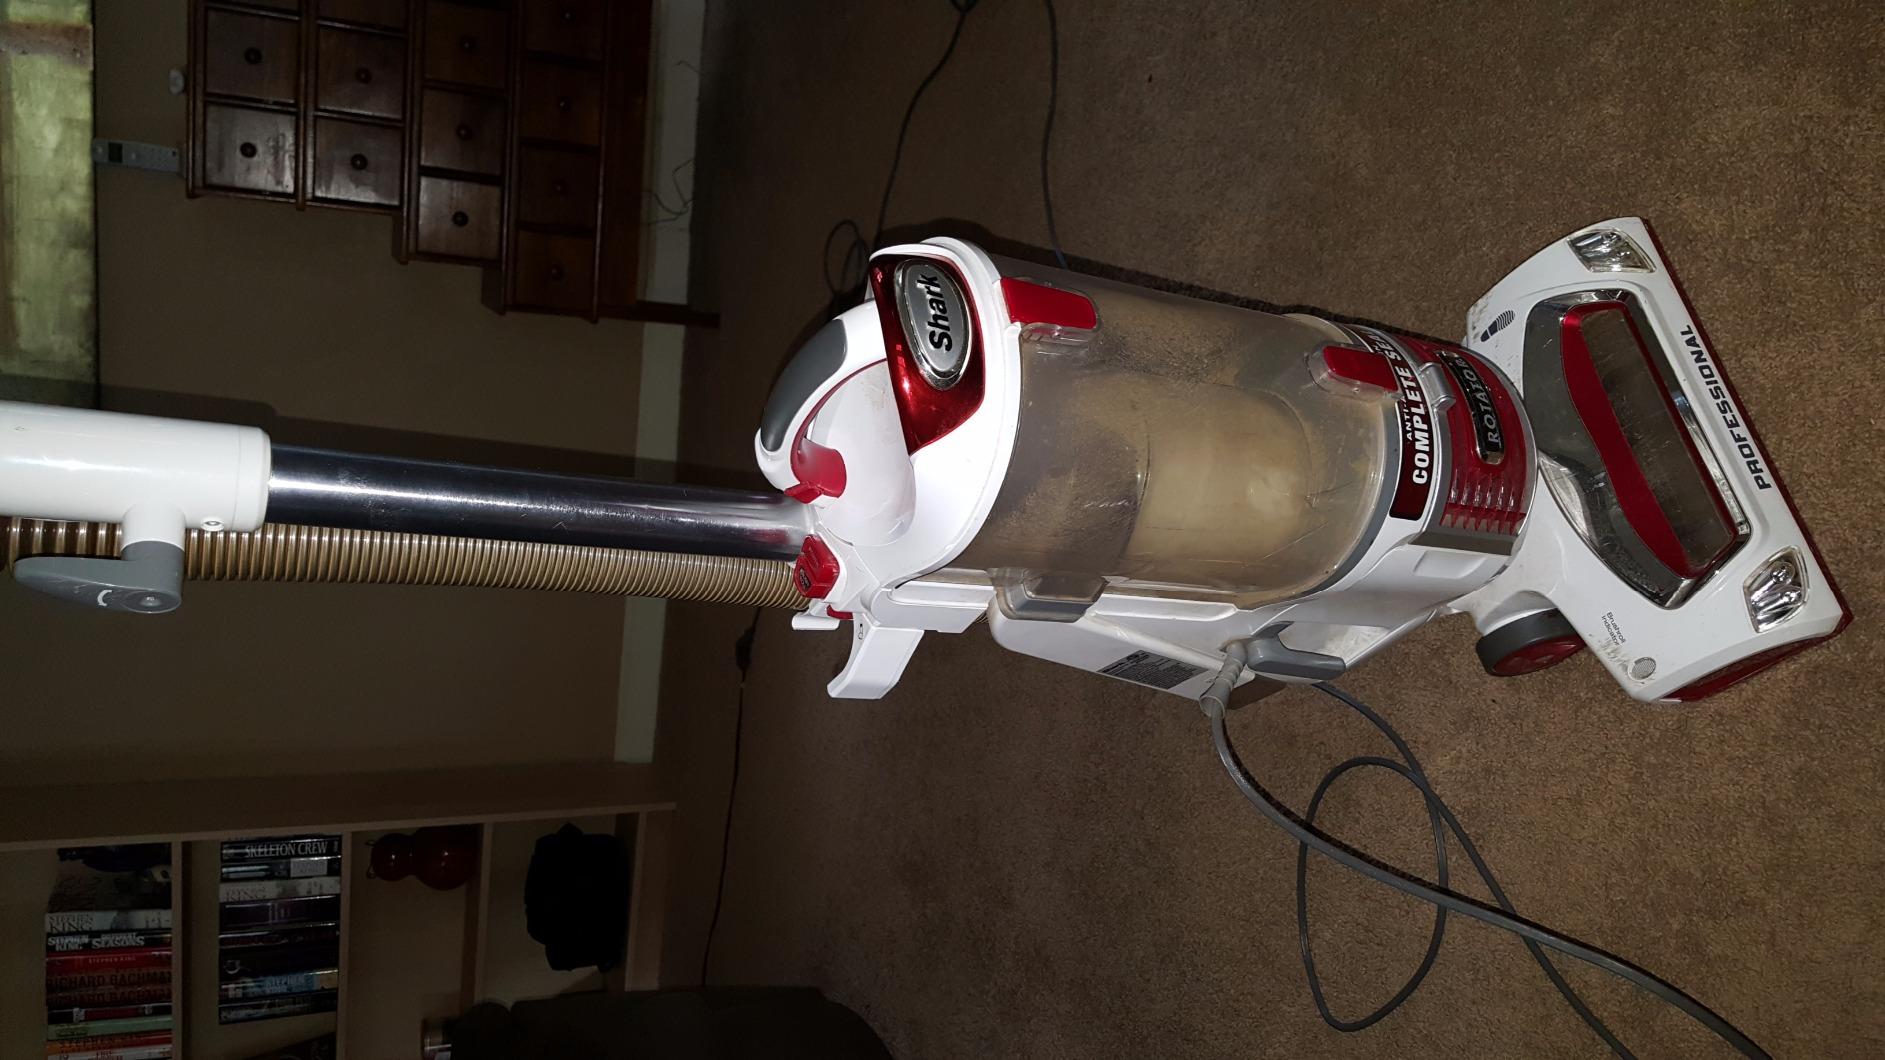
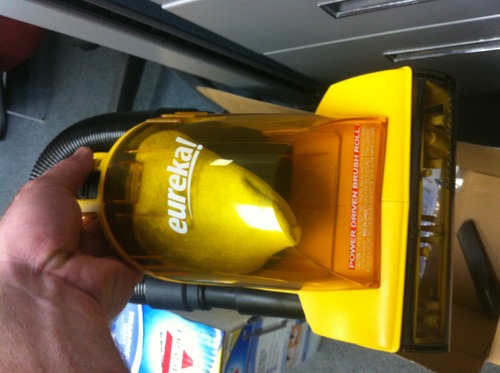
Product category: items_vacuum
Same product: no